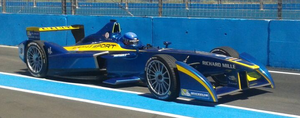
Le sport automobile français entre dans la légende en créant la première compétition automobile de l'histoire avec l'épreuve Paris-Rouen le 22 juillet 1894. Le premier prix est partagé entre Panhard & Levassor et les fils de Peugeot frères.
L'ePrix de Punta del Este 2014, disputé le 13 décembre 2014 sur le circuit urbain de Punta del Este, est la troisième manche de l'histoire du championnat de Formule E FIA. Il s'agit de la première édition de l'ePrix de Punta del Este comptant pour le championnat de Formule E et de la troisième manche du championnat 2014-2015.